Pittsburgh Panthers women's volleyball

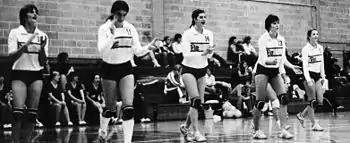
The 1978 Pitt volleyball team, coached by Mike Hebert and playing home games at Trees Hall, was the school's first to win the Eastern regional championship and advance to the collegiate volleyball national championships, then held by the AIAW, where they finished 13th in the nation

Prior to the 1976 season, Mike Hebert, a former player at the UC-Santa Barbara who was teaching at Pitt, was asked by the university to coach the women's team although he'd never seen women play volleyball. He eventually accepted the part-time job to coach the up-start program for $1,500. Without many collegiate women's team sports in existence in the mid-1970s, Hebert and his team were pioneers who "invented things as [they] went along". Despite this, Herbert guided the Panthers to a fourth-place finish in the EAIAW championships during his first two seasons. Under his guidance, Pitt broke through to national prominence in 1978 winning the EAIAW Championship and advancing to the Association for Intercollegiate Athletics for Women (AIAW) National Large College Volleyball Championships where they finished with a 2–3 record and a 13th place national finish en route to the program's first 40-win season. His part-time position turning full-time in his final season in 1979, which saw the Panthers successfully defend their EAIAW Championship and earn a return trip to the AIWA national championships. During this span he also collected EAIAW Eastern Region Coach of the Year awards at Pitt in 1978 and 1979. Herbert, who also served as an assistant coach for Pitt's men's team for the last two years of his stay in Pittsburgh, then left, citing family reasons, to take the head coaching job at the New Mexico, eventually coaching at Illinois and Minnesota; along the way winning multiple national championships, the national coach of the year award, and earning induction into the American Volleyball Coaches Association Hall of Fame.